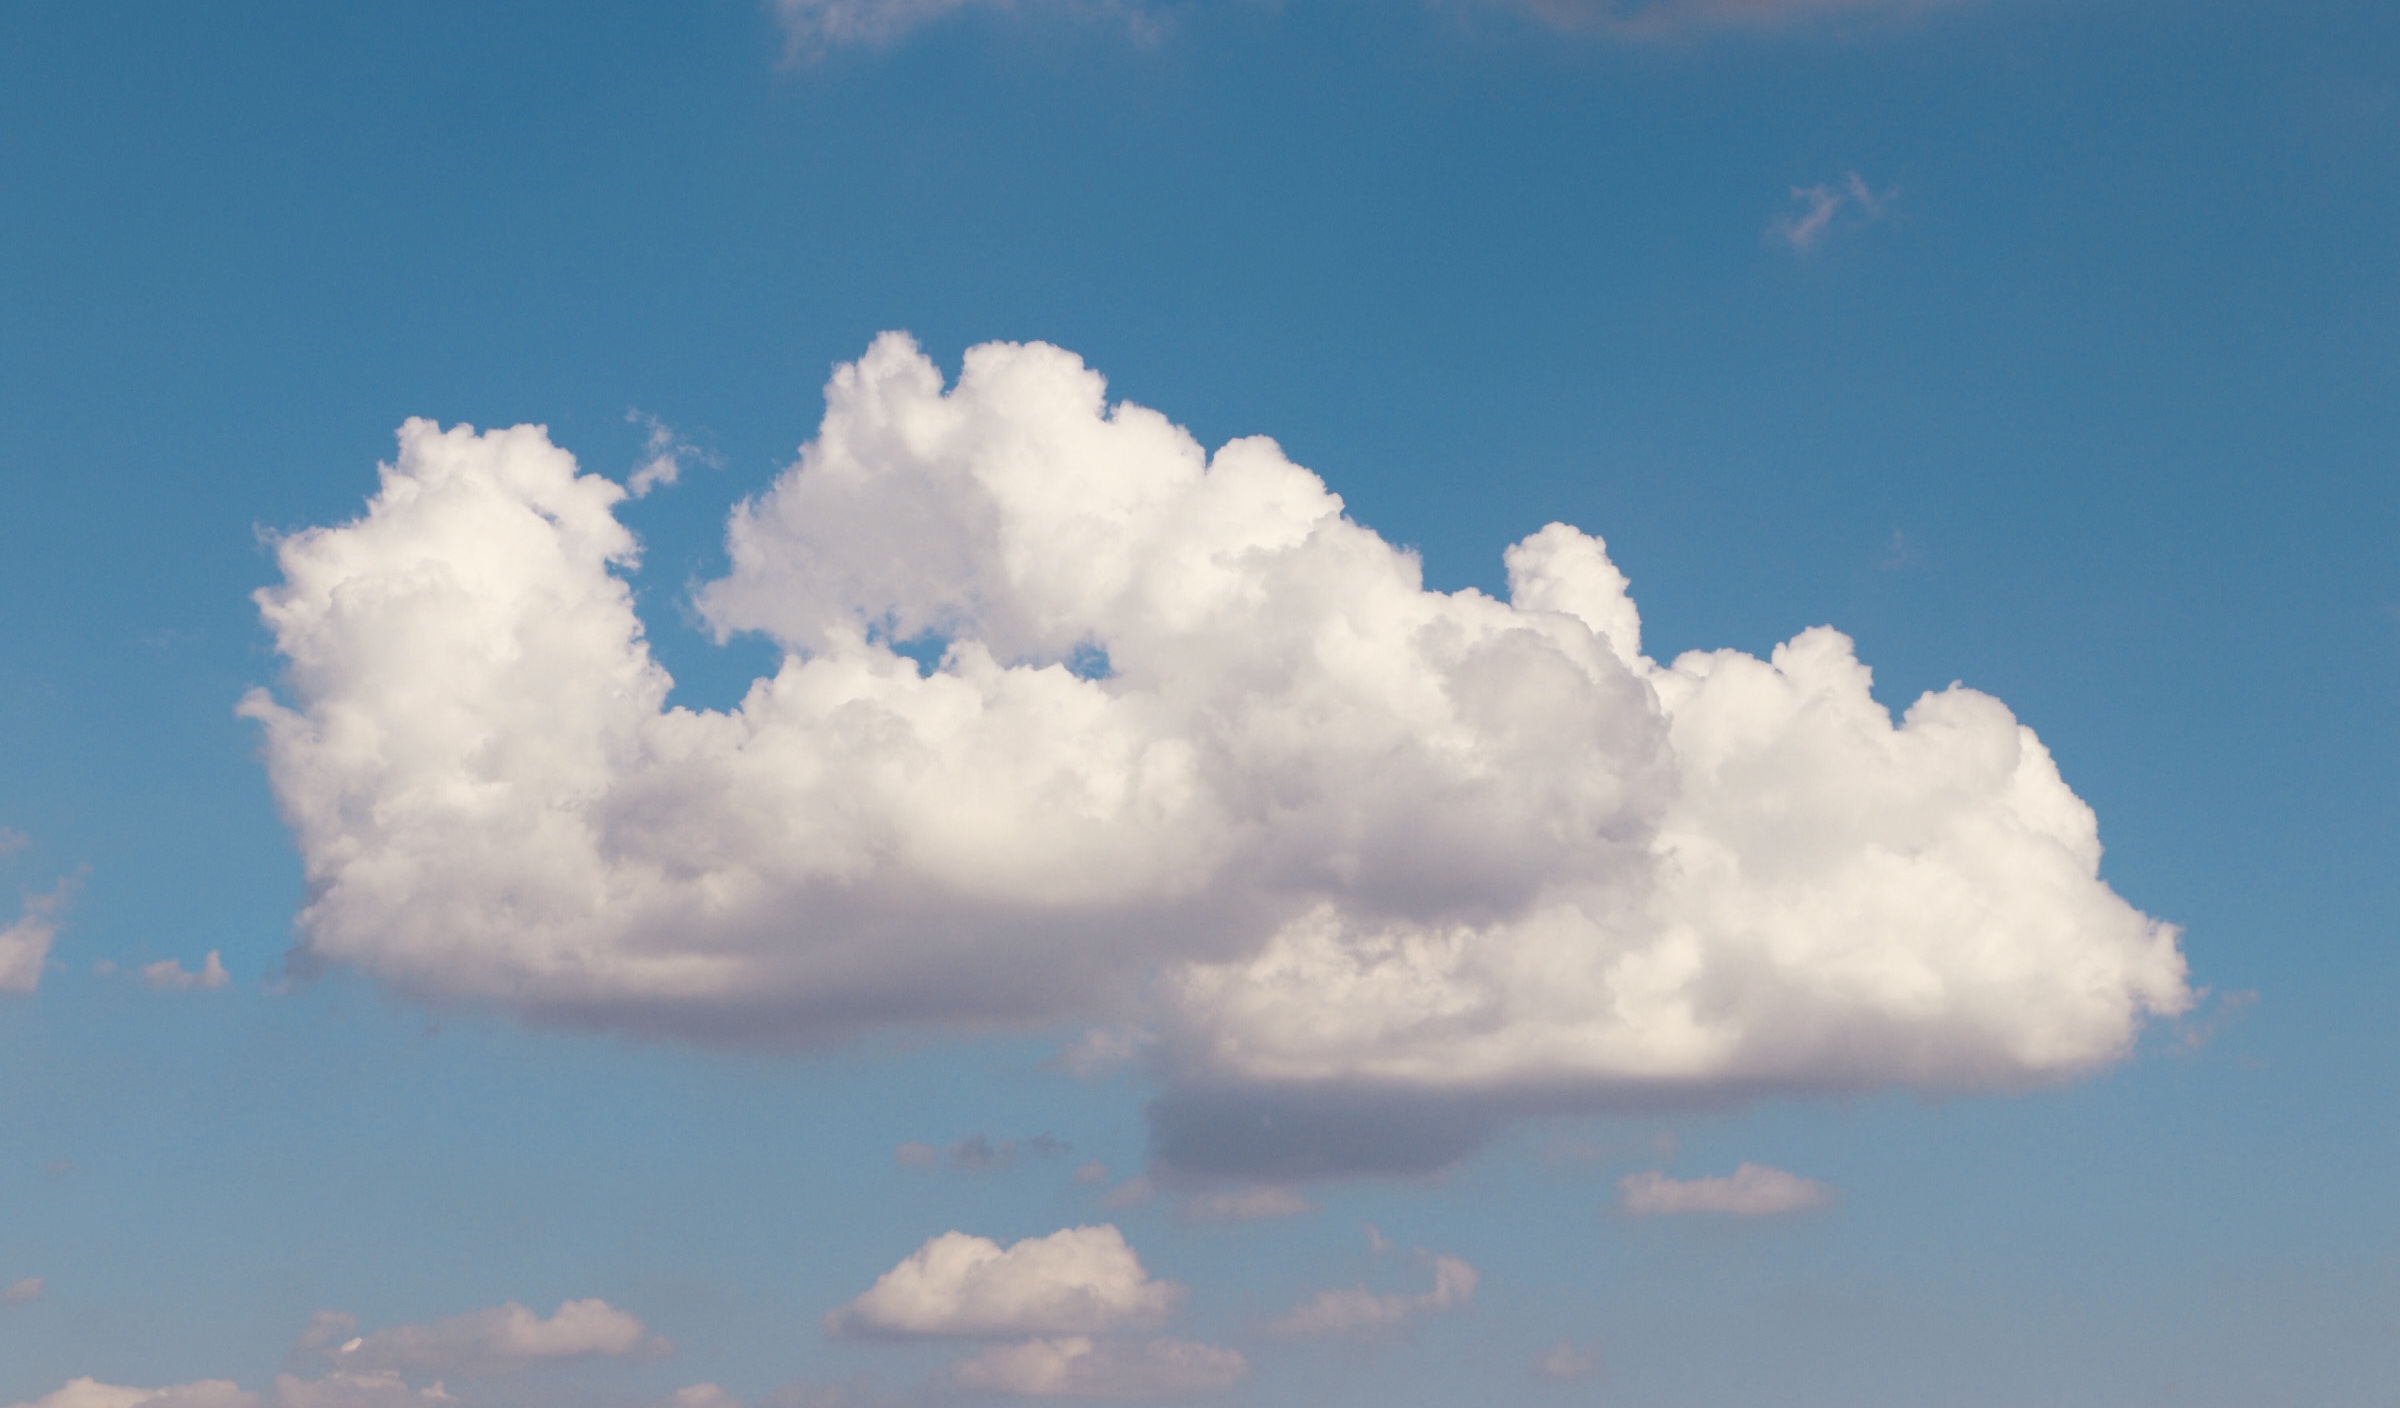
sky, cloud, plane, cumulus, daytime, white, blue, atmosphere, meteorological phenomenon, azure, calm, bungee jumping